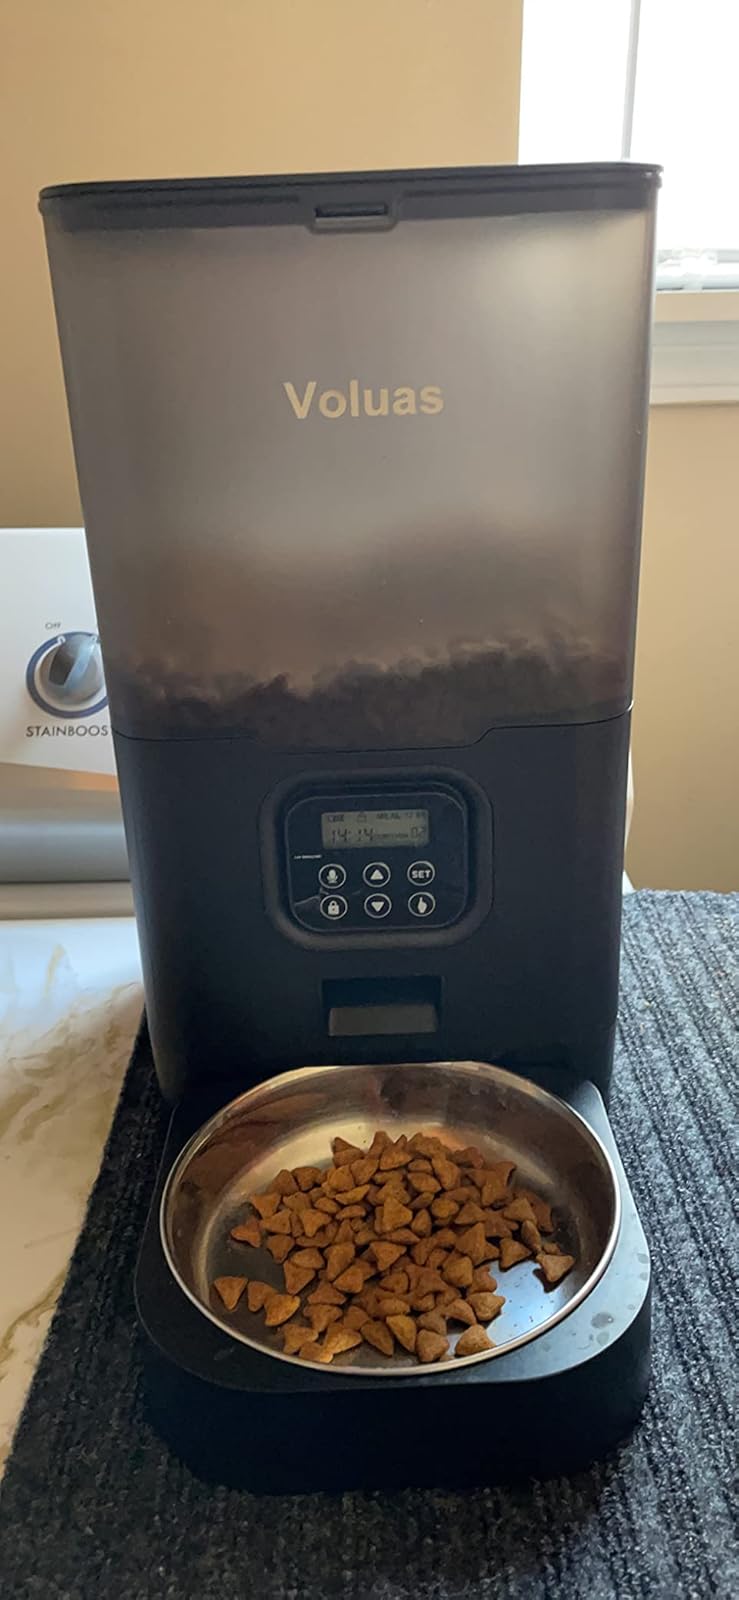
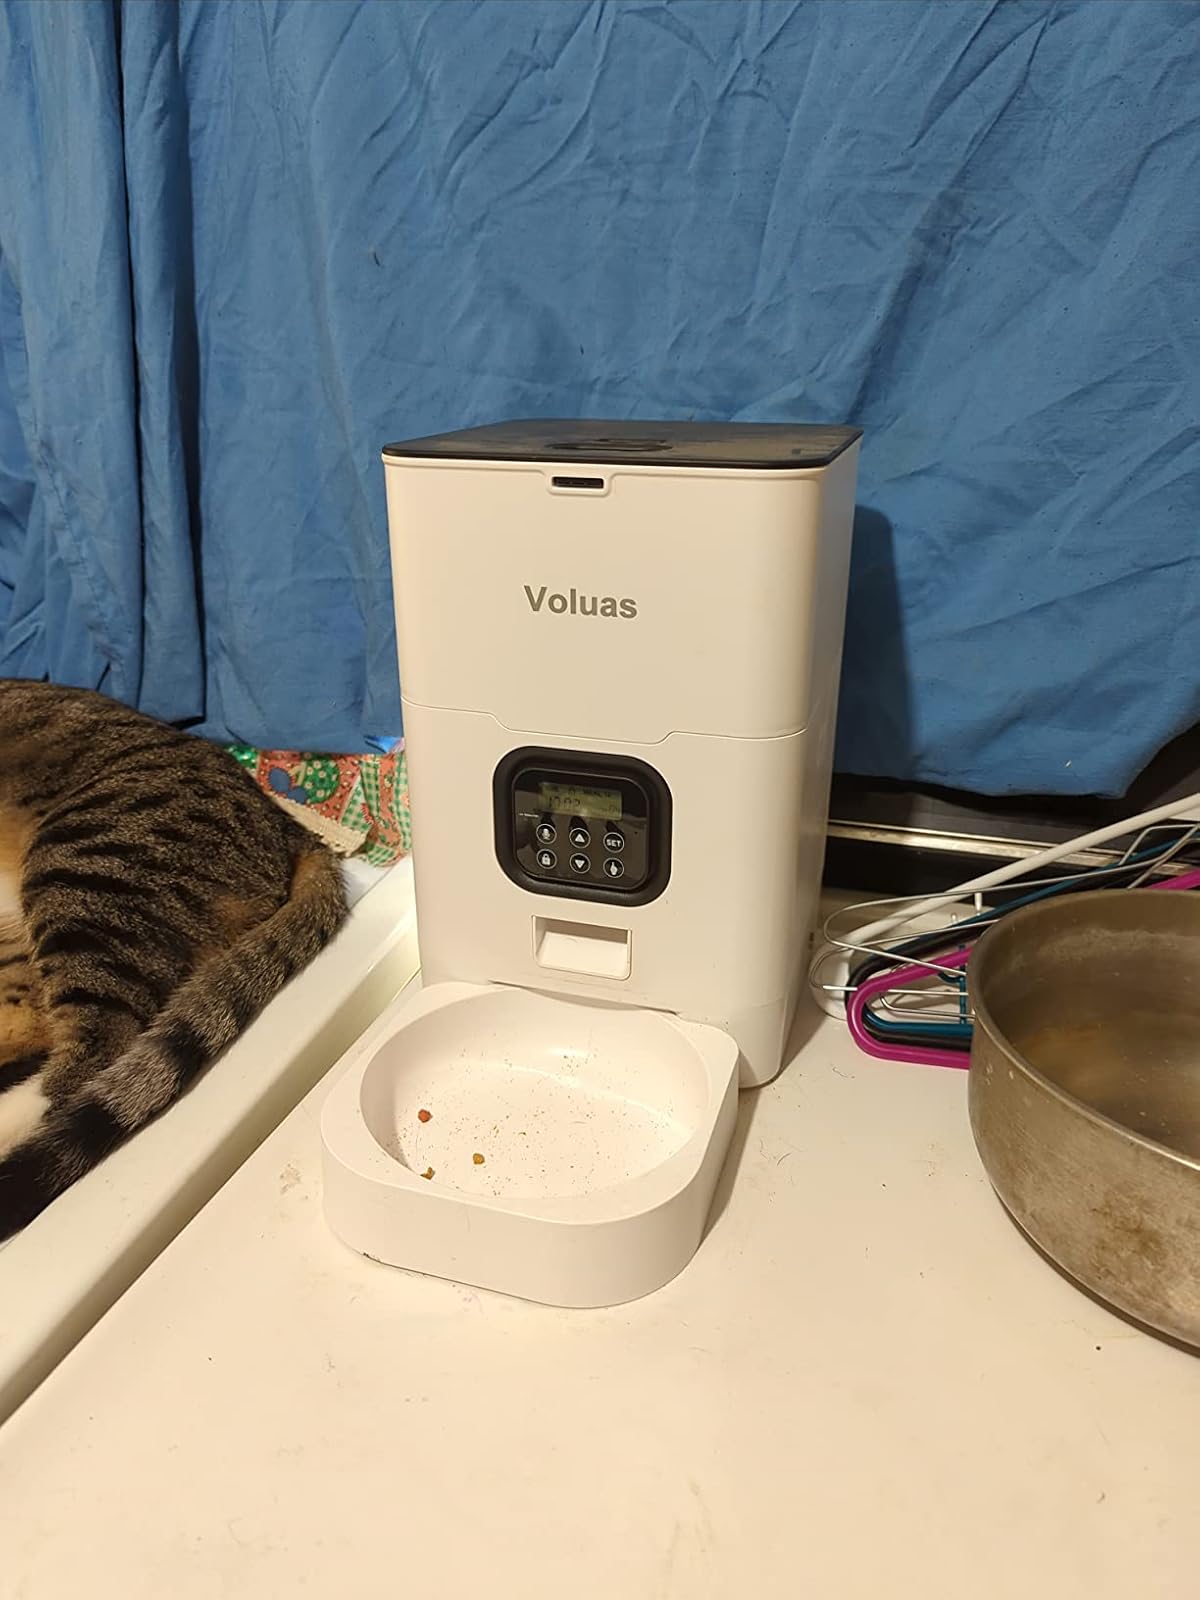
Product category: items_feeder
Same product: no